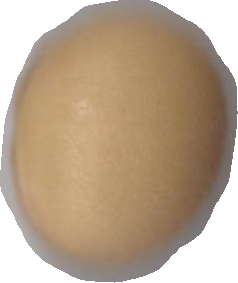
Variety: Dega